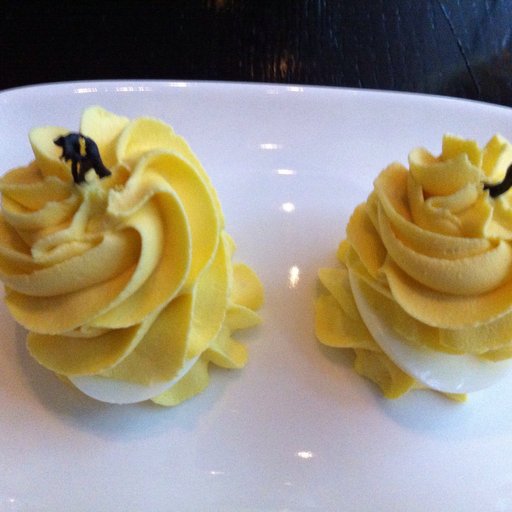
Label: deviled_eggs